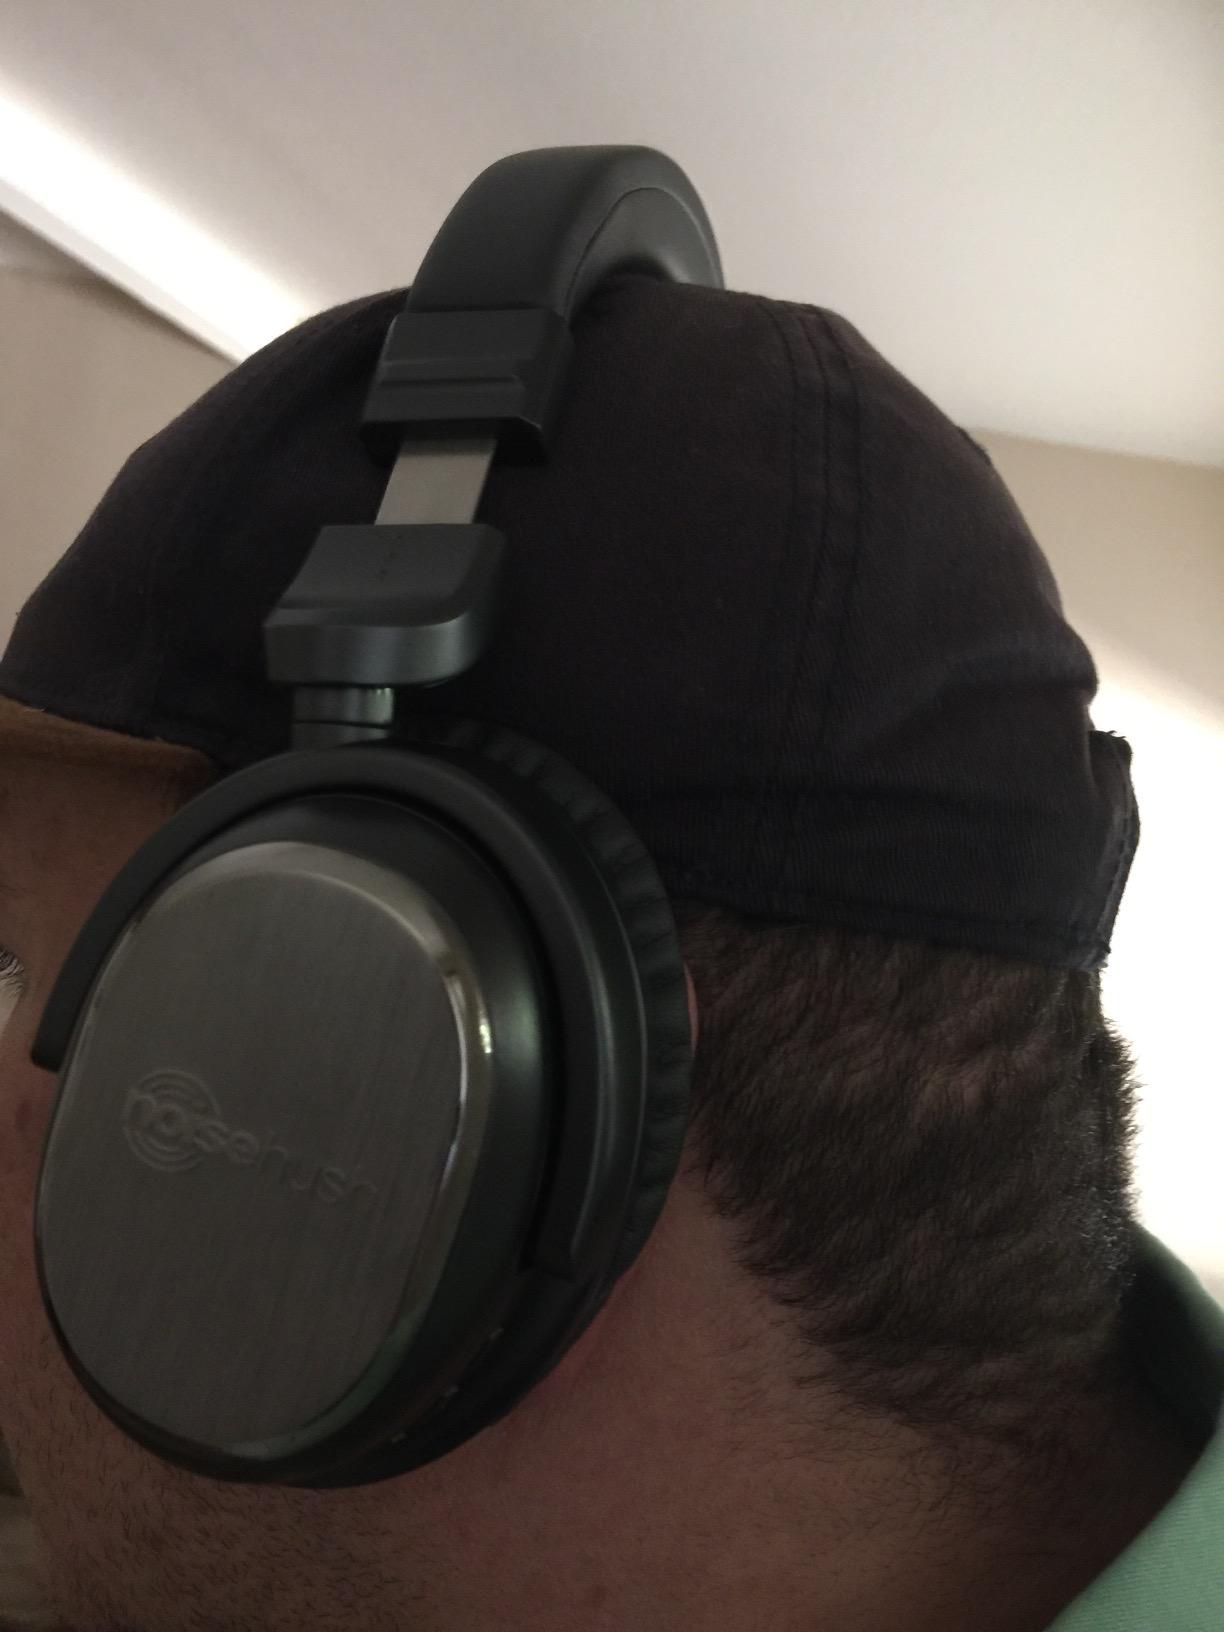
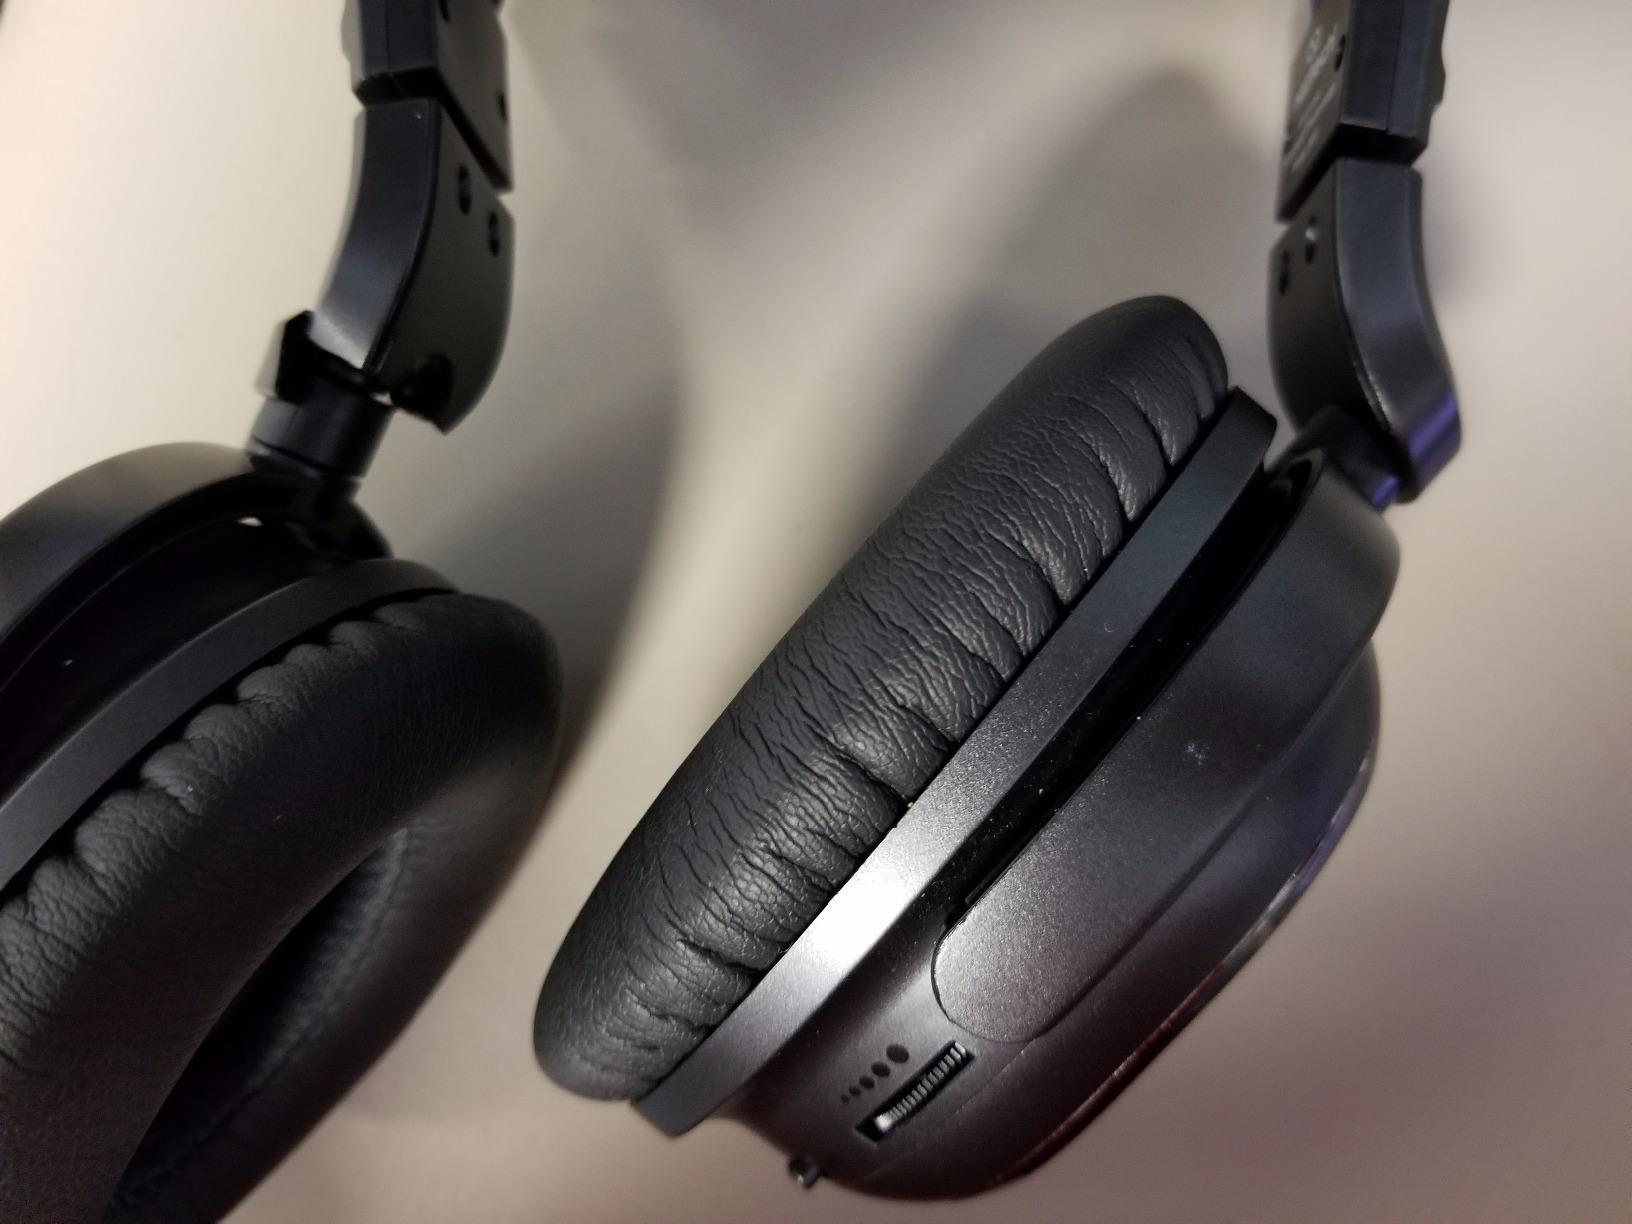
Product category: headphones
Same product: yes